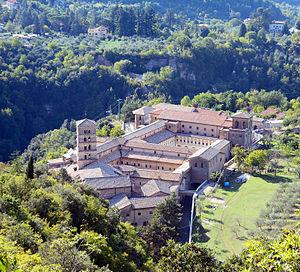
Subiaco est une commune italienne d'environ 8 900 habitants, située dans la ville métropolitaine de Rome Capitale, dans la région Latium, en Italie centrale.
L'abbaye Sainte-Scholastique, sise à Subiaco, dans le Latium en Italie, est une abbaye bénédictine fondée au VIᵉ siècle par saint Benoît. C’est dans une grotte de Subiaco que Benoît de Nursie trouva sa première retraite d'ermite.